Bruna Ferraz

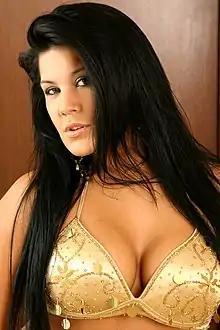
Bruna Ferraz in 2007.

Bruna Ferraz (born 5 September 1981) is a Brazilian adult model, pornographic actress and TV-personality.